HMS Prince of Wales (R09)

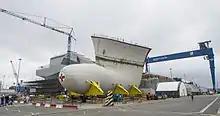
The bow section of "Prince of Wales" is delivered to Rosyth Dockyard in May 2014; the ship's sister is in the dry dock behind

The "Queen Elizabeth"-class carrier is the eighth , named after the title traditionally granted to the heir apparent of the British monarch. The name was announced at the same time as that of her sister ship .